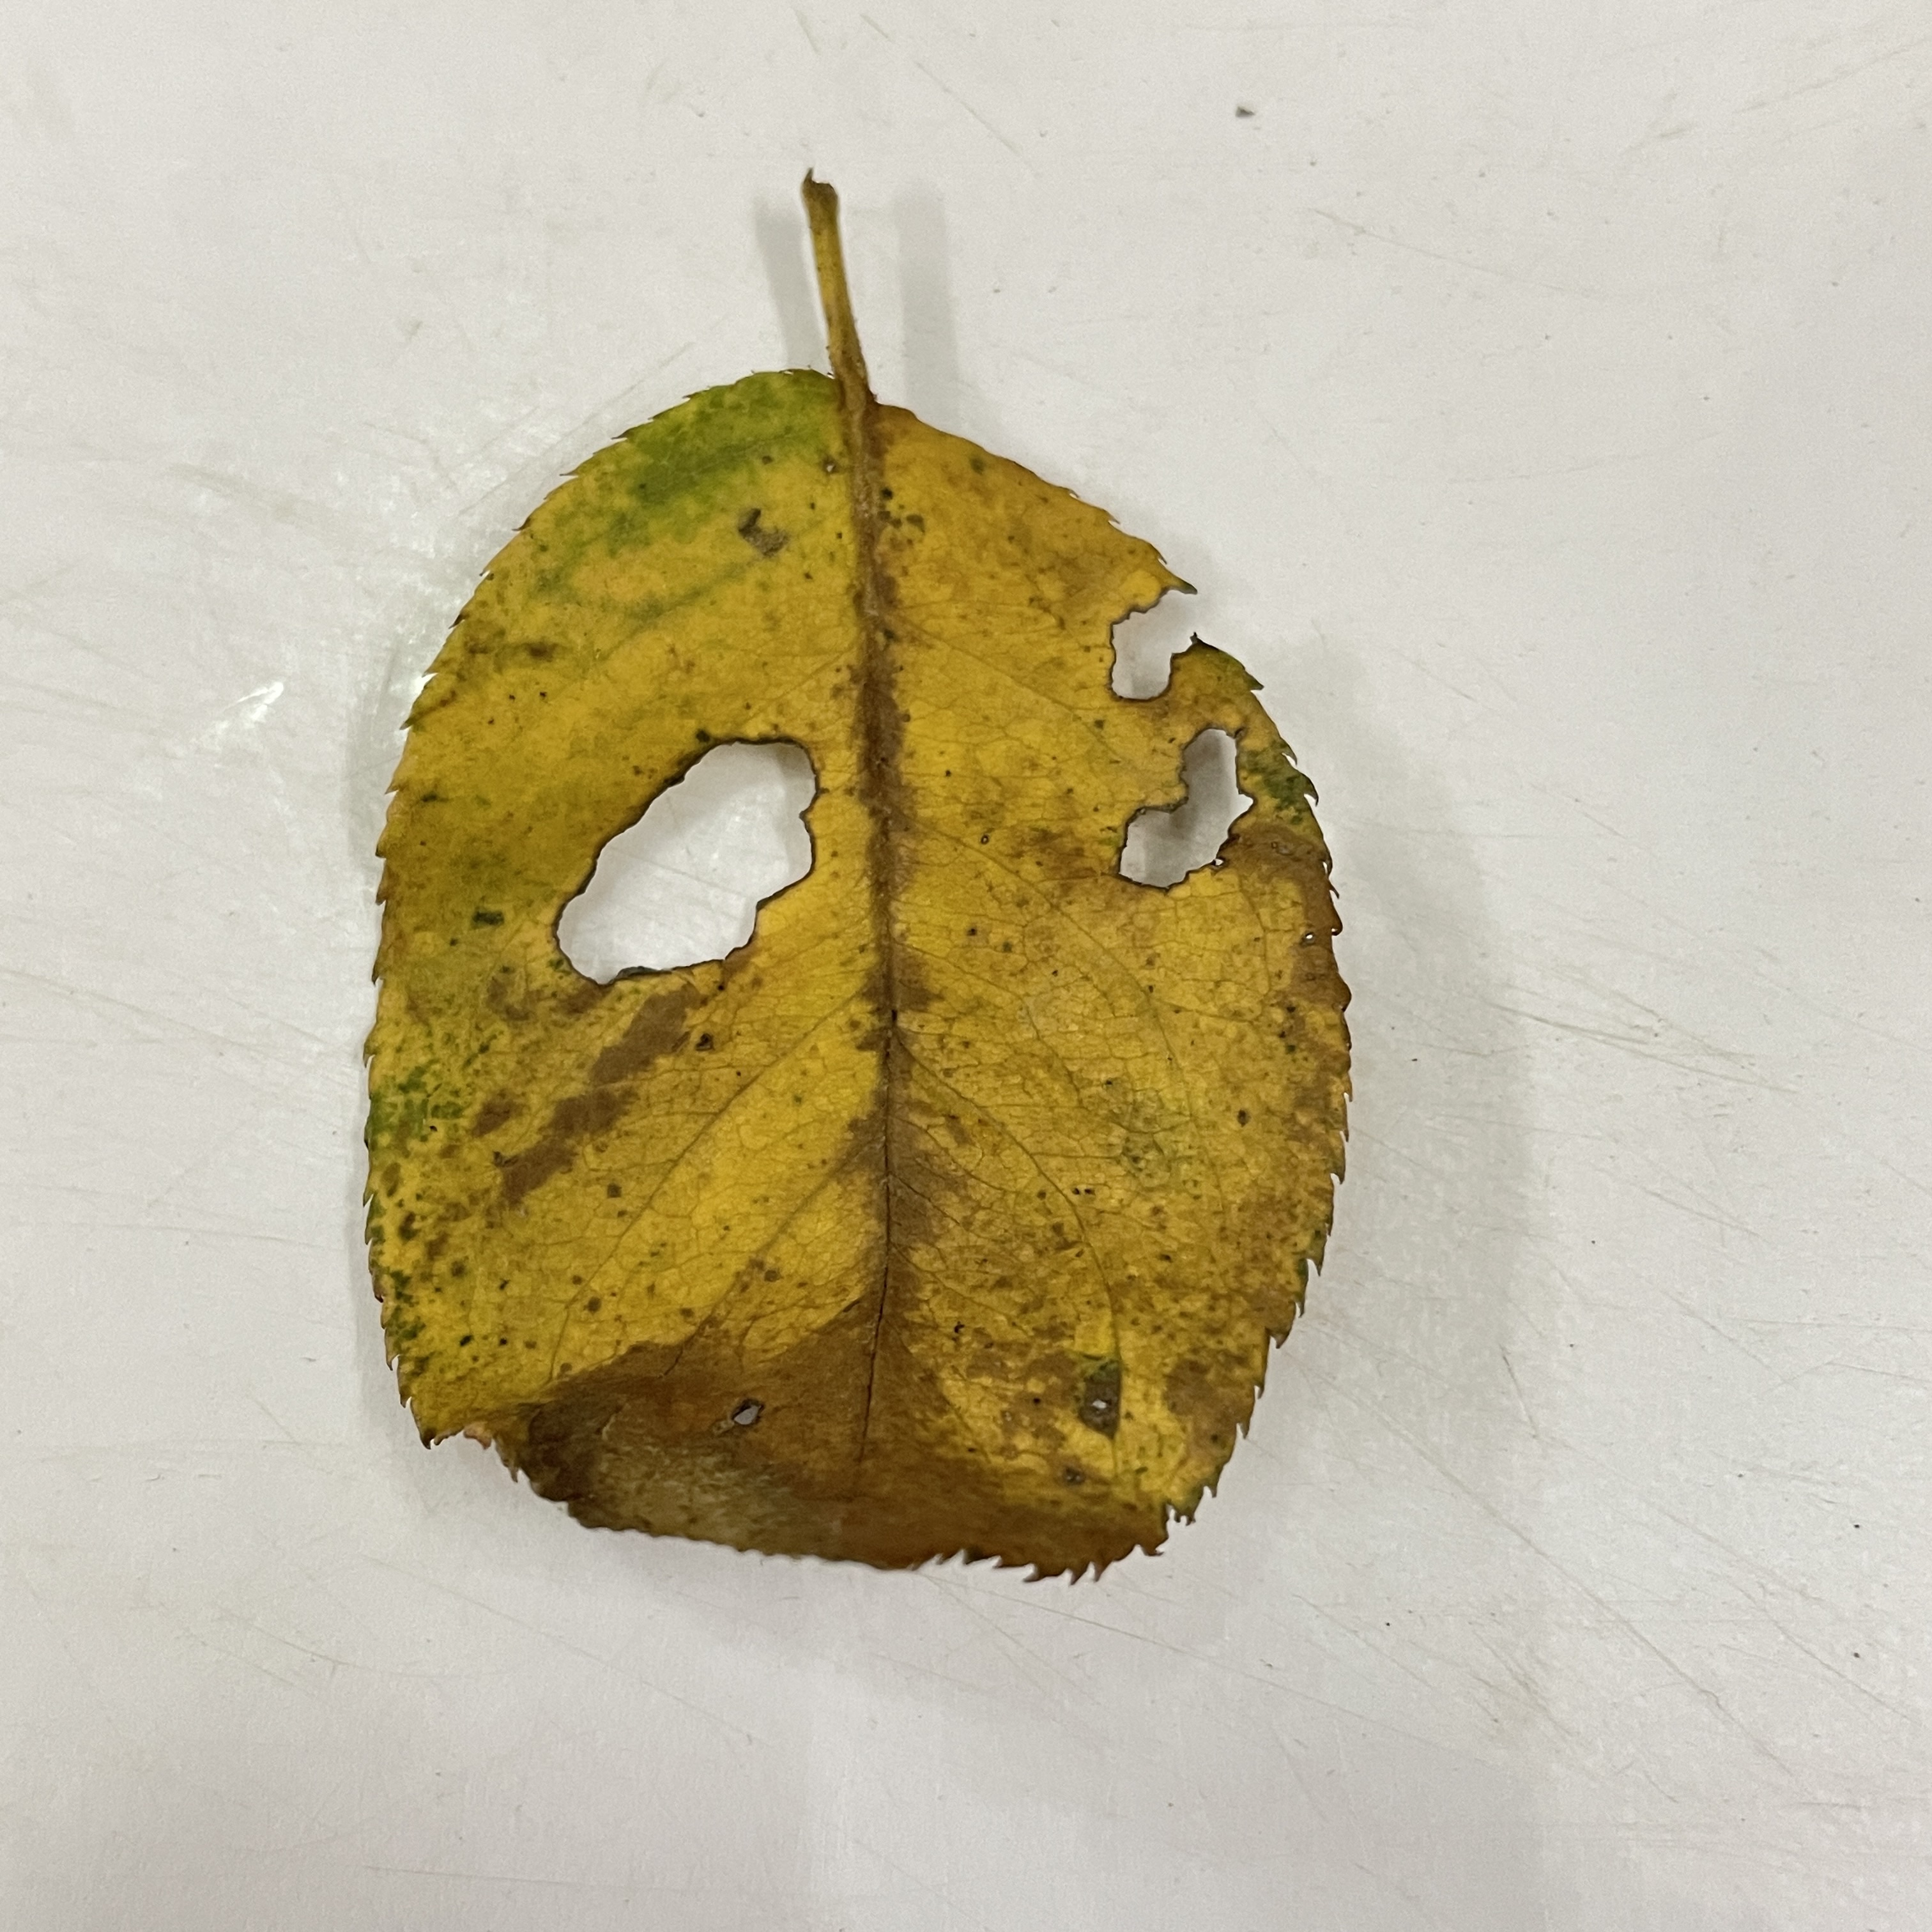
Label: Black Spot